Answer in natural language. Is low brown storage unit to the left of dark brown colour shelving unit? Choose between the following options: no or yes
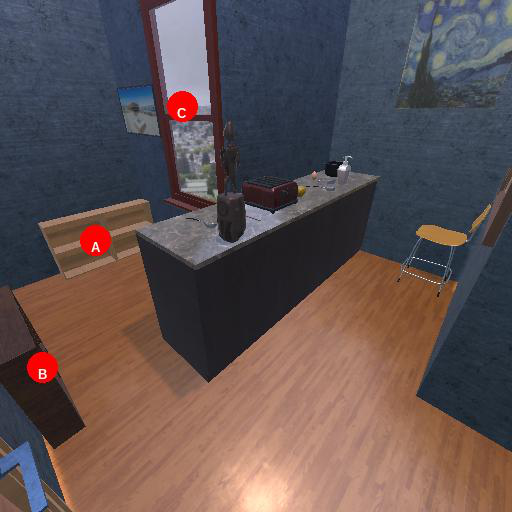
<answer>yes</answer>